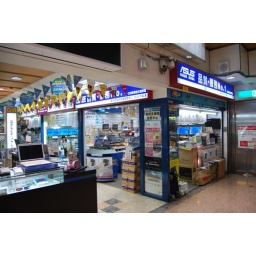
in side the NOVA computer electronics center, ten story tall building of hundreds of vendors of every conceivable type of computer and computer accessories.